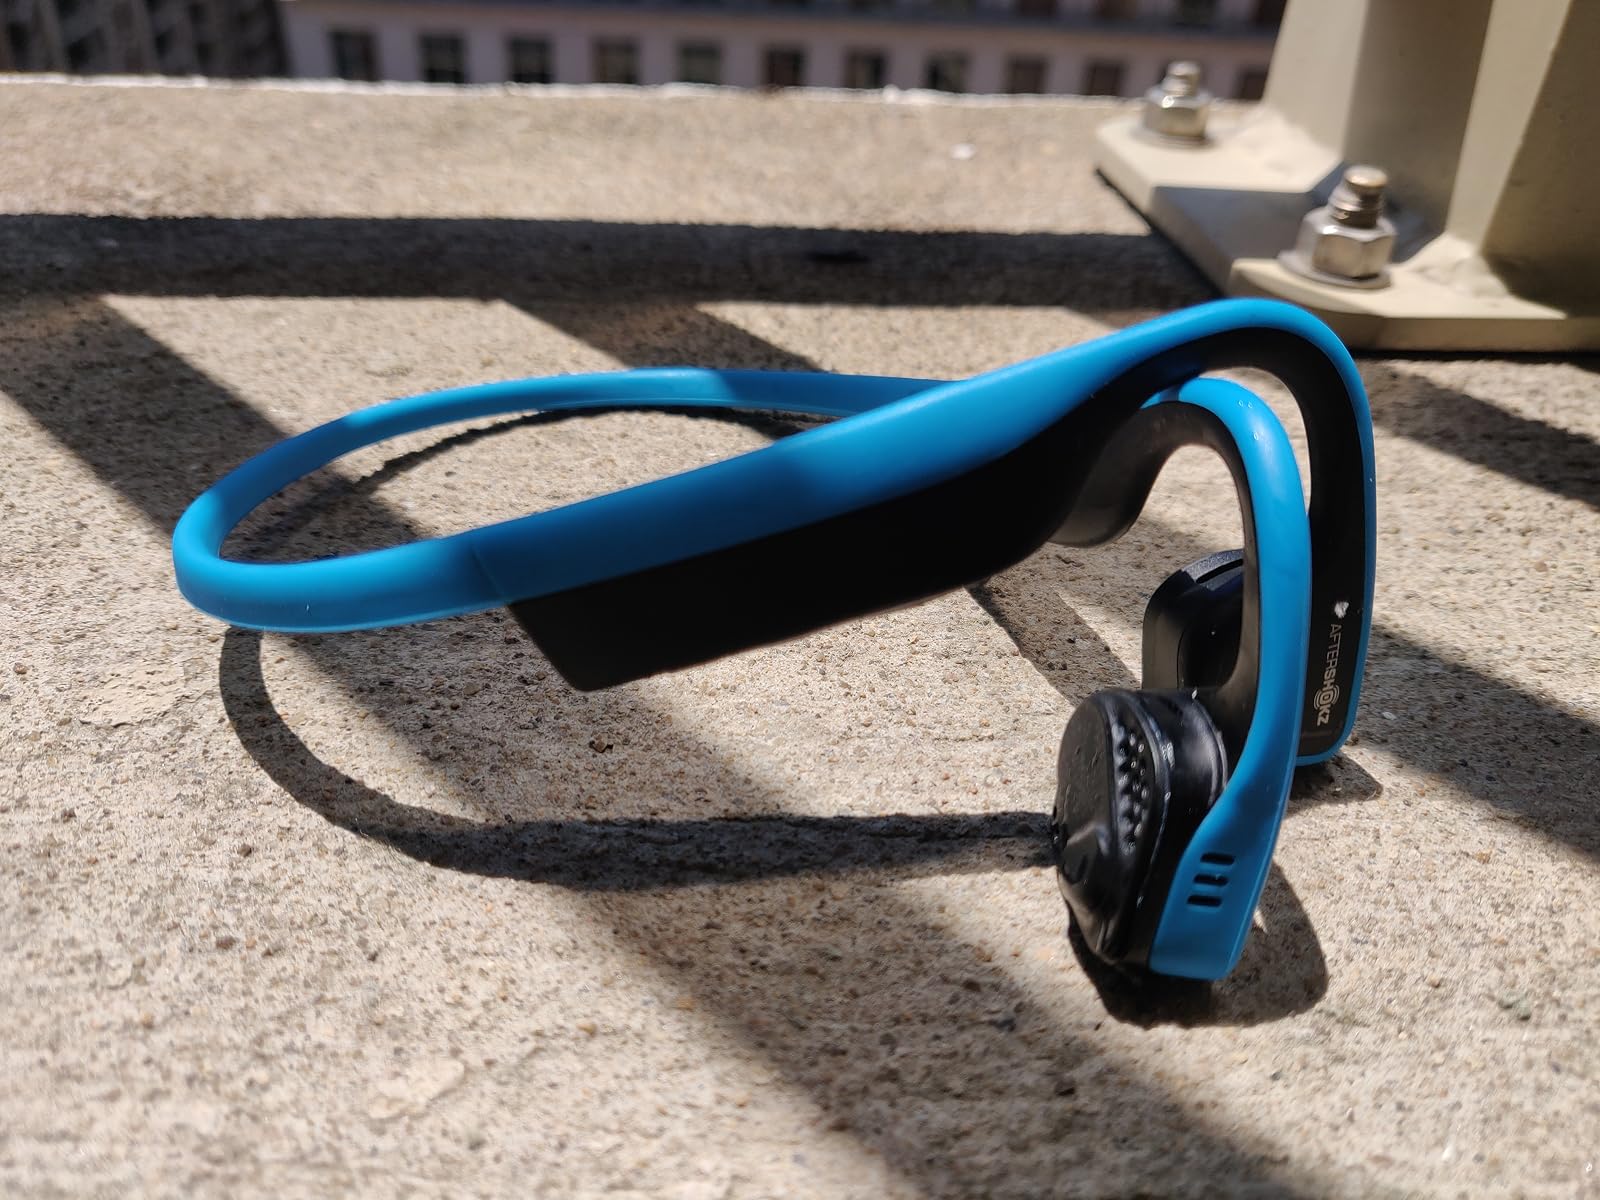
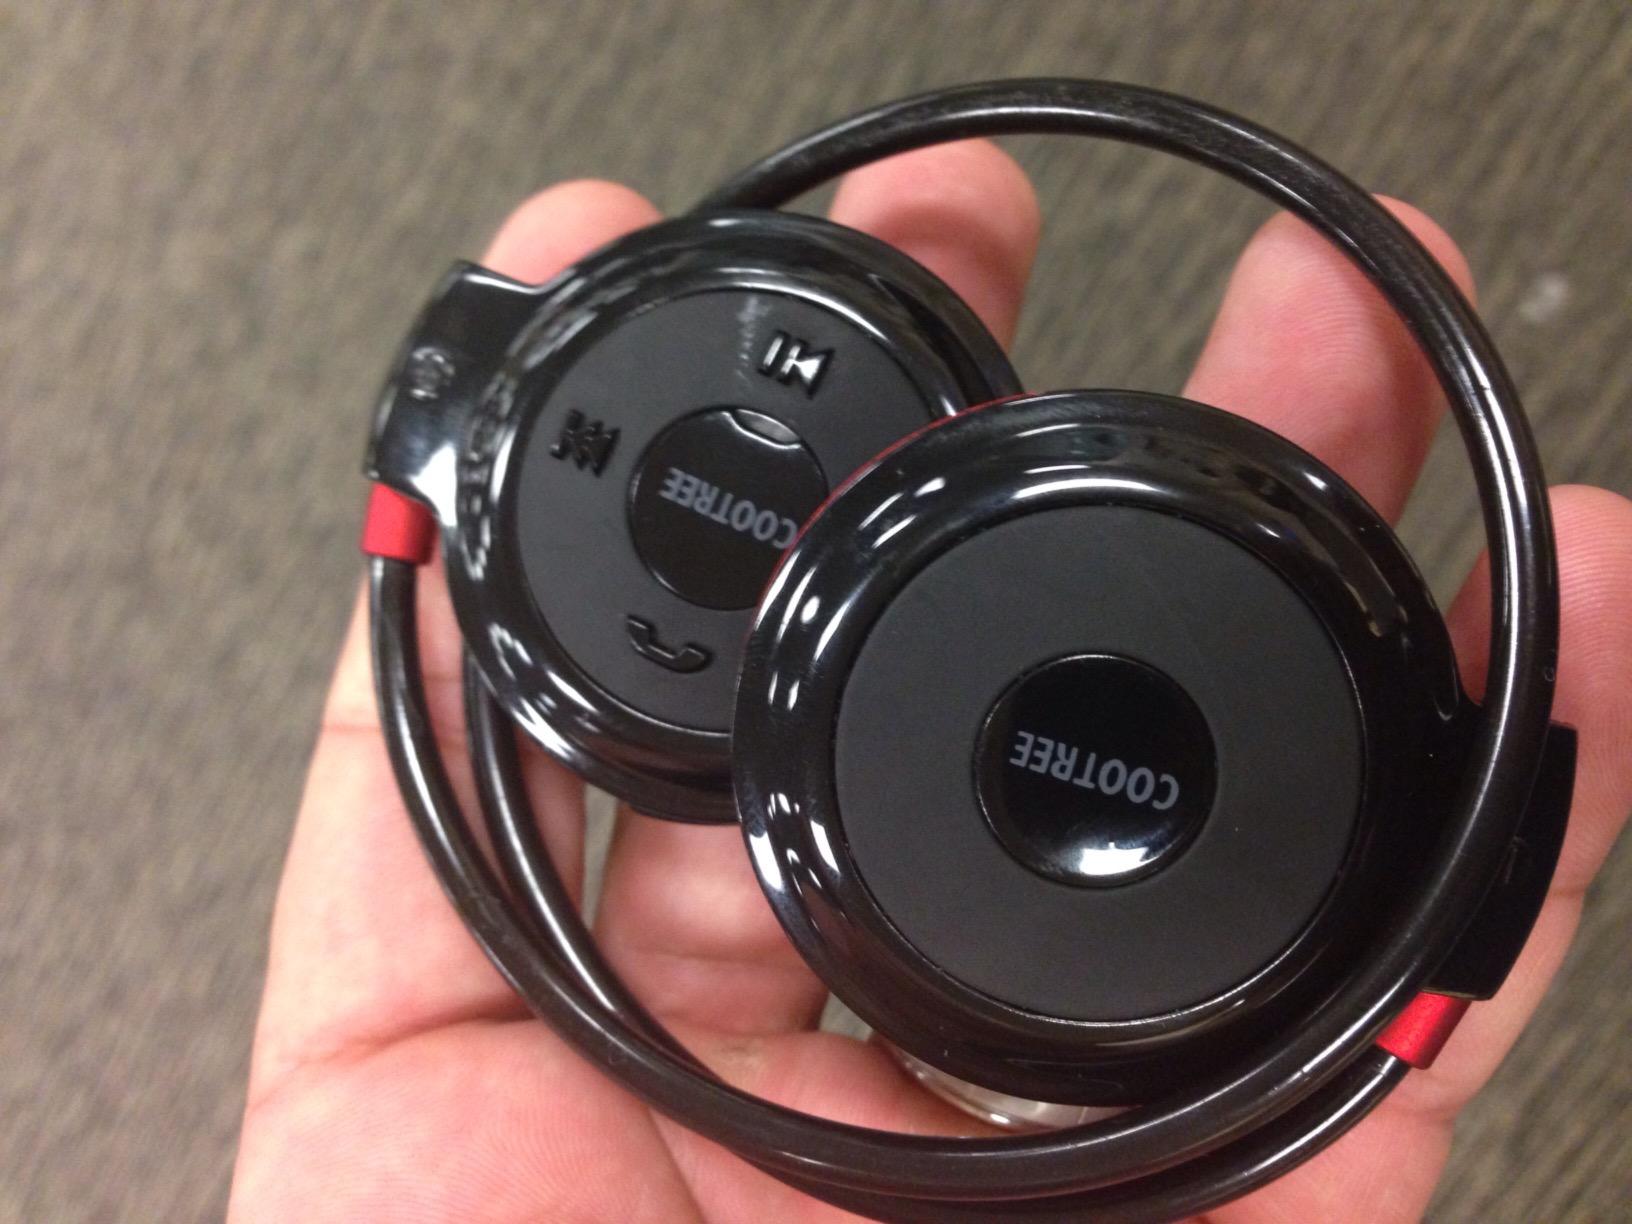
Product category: headphones
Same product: no